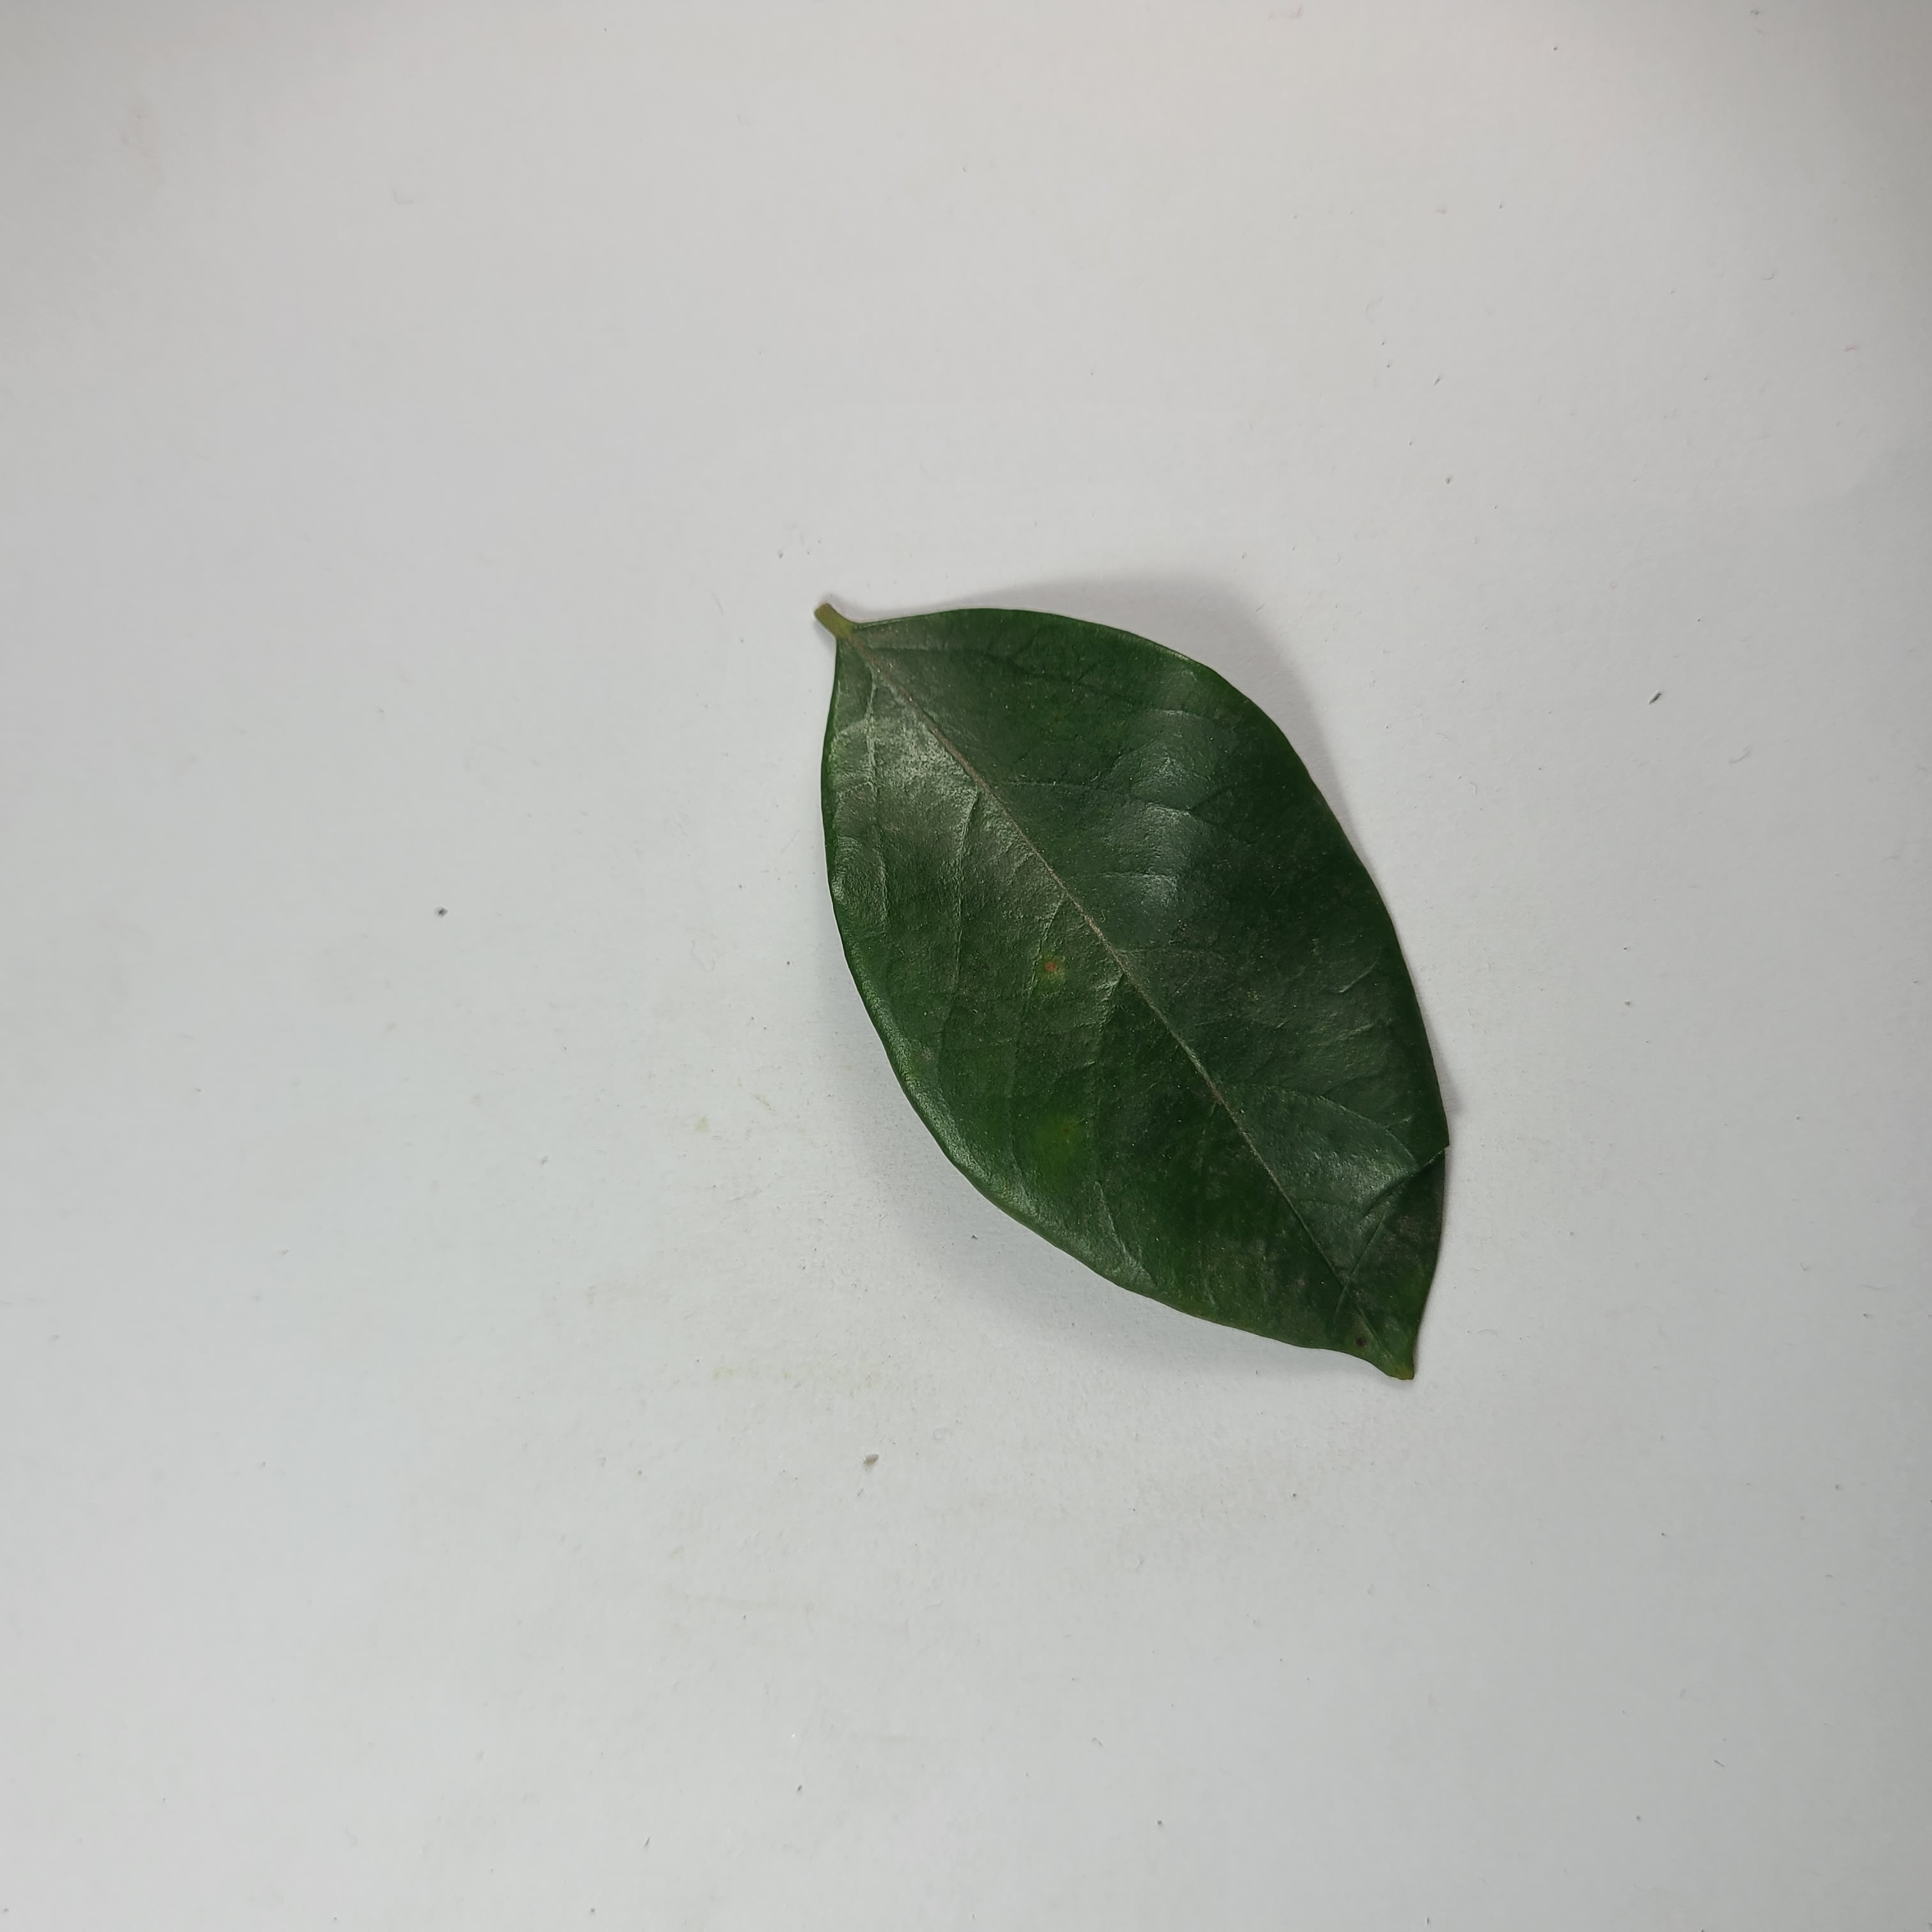
Label: Healthy Leaves